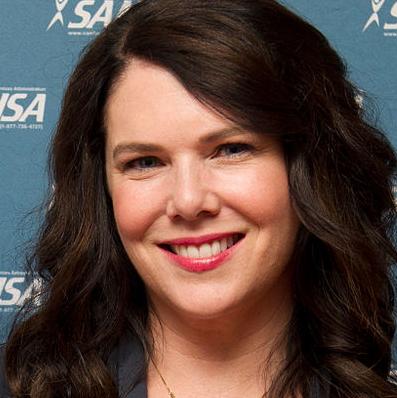
Age: 46